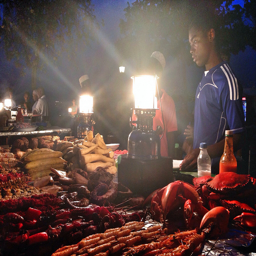
A few men looking at a table filled with food.
A young merchant selling seafood and other meats.
An outdoor layout of food lit up with lanterns.
A man in blue jersey standing by a table full of food.
A man cooking a pile of food on top of  a BBQ.